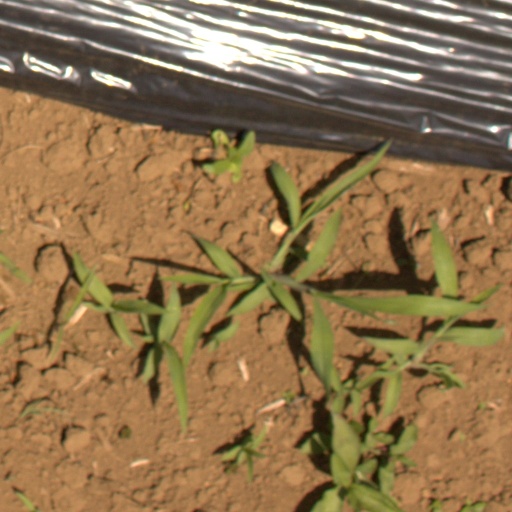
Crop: Jerusalem artichoke